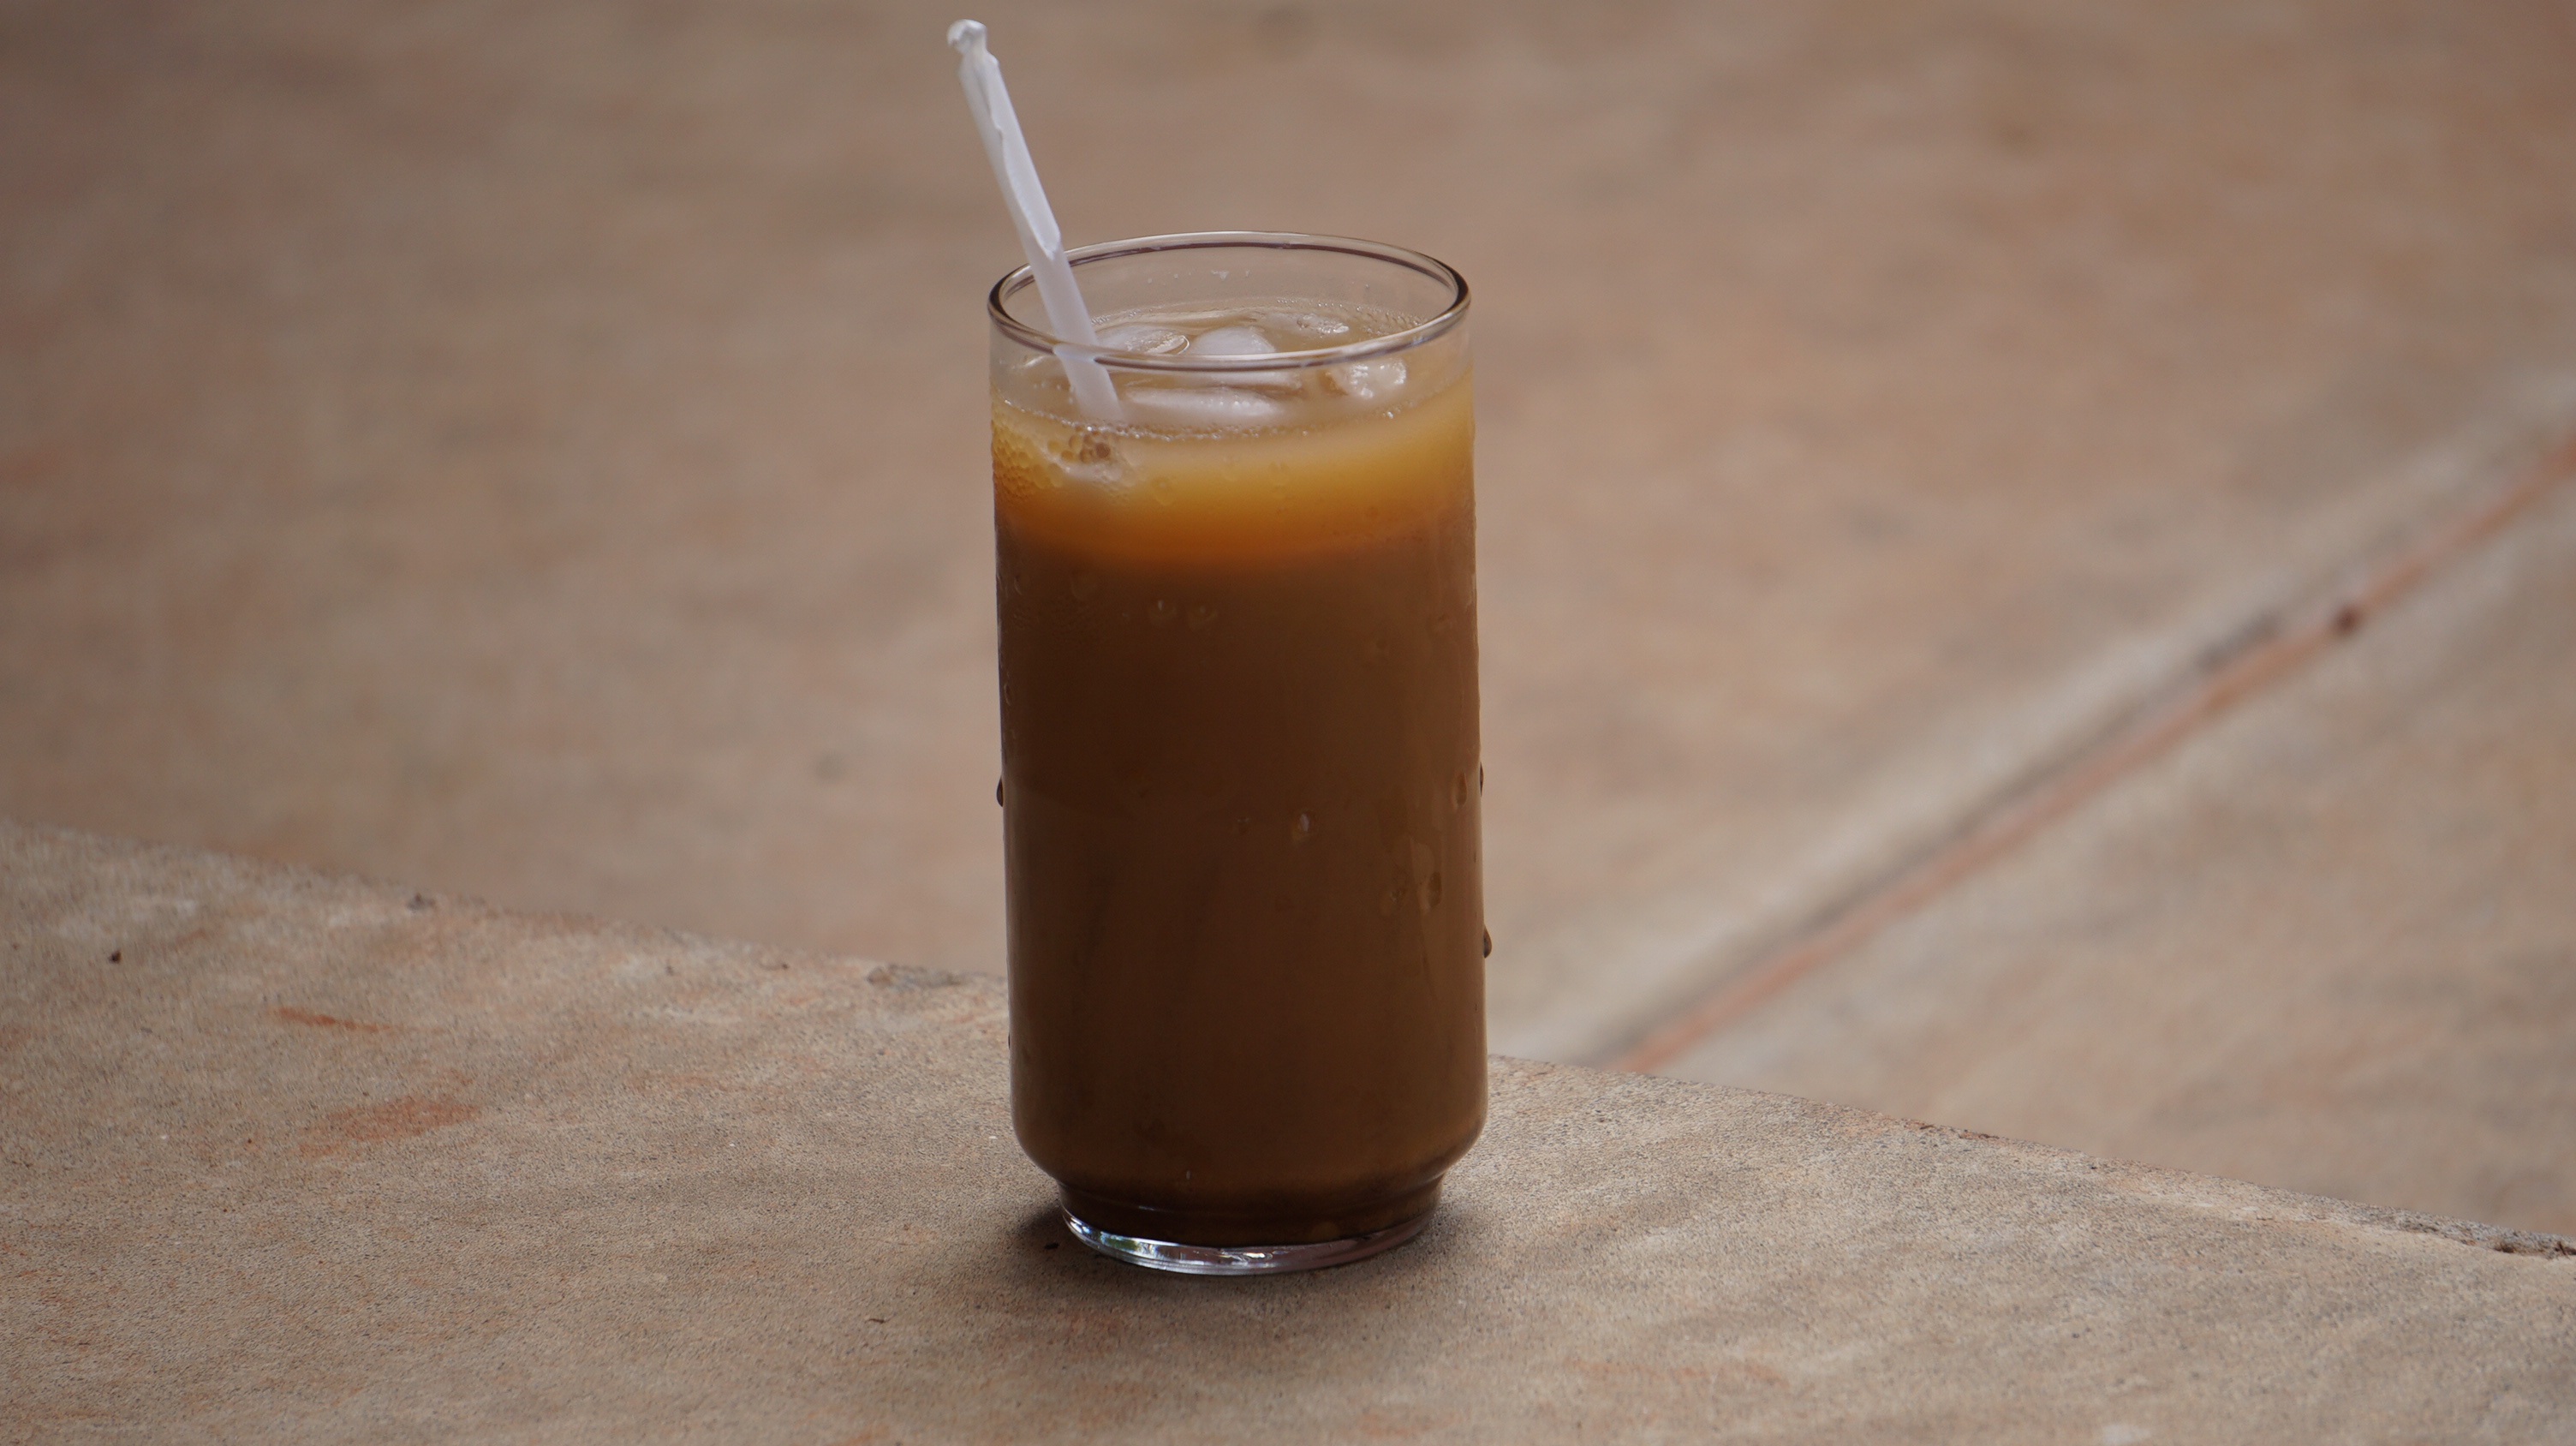
coffee, glass, ice, food, produce, beverage, drink, smoothie, caffeine, liqueur, distilled beverage, ice coffee